David Bentley Hart

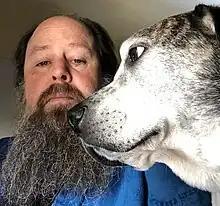

In 2012, "The Devil and Pierre Gernet", a collection of his fiction, was released by Eerdmans. Two of his books, "A Splendid Wickedness" in 2016 and "The Dream-Child's Progress" in 2017, are collections devoted to popular and literary essays that also include several short stories. His short stories have been described as "Borgesian" and are elaborate metaphysical fables, full of wordplay, allusion, and structural puzzles. Hart added two books to his fiction works in 2021: "Roland in Moonlight" and "Kenogaia (A Gnostic Tale)". His book "Roland in Moonlight" has a largely autobiographical framework while consisting primarily of dialogs with his dog Roland as well as accounts of his fictional great uncle Aloysius Bentley (1895–1987). Hart had written previously about both Roland and Aloysius in essays for "First Things", with two about Aloysius 2011 and six about Roland from 2014 to 2016. Reviewing "Roland in Moonlight" for a review in "Church Times", John Saxbee (former Bishop of Lincoln) wrote that "sometimes, a book defies description or, rather, refuses to settle into a conventional genre" and compared "Roland in Moonlight" to "Sophie's World" meets "Alice through the Looking-Glass" or "Don Quixote" meets "The Wind in the Willows".